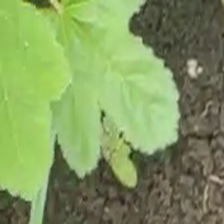
Weed species: Little_Mallow(Malva parviflora)